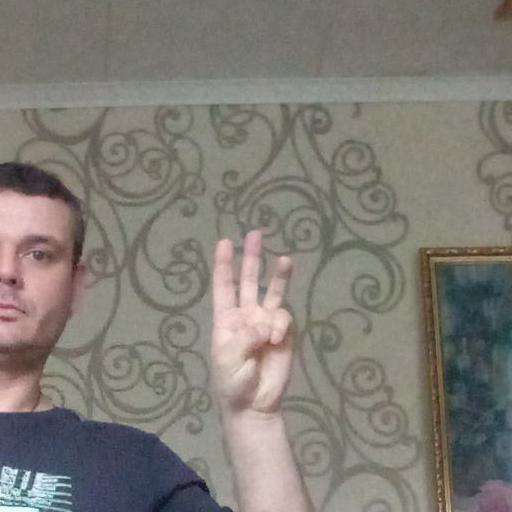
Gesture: three